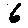
Label: 6